Shasta Hanchett Park, San Jose

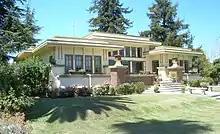
The historic Col House, designed in 1913 by Frank Delos Wolfe.

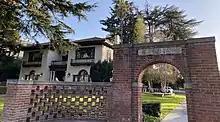
The historic Hester Park entry gate on The Alameda.

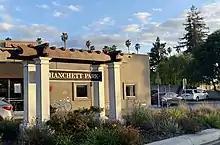
The historic Hanchett Park entry gate on The Alameda.

Hanchett Residence Park was developed beginning in 1907 by Lewis E. Hanchett on the site of the Agricultural Park amusement and exhibition grounds west of The Alameda. Hanchett provided electric streetlights, streetcar service, and a modern sewer system. The streets were laid out by John McLaren, supervisor and designer of Golden Gate Park in San Francisco, who located the utility poles in backyards to keep the sidewalks open and specified the trees to be planted 20 feet apart on each street. Most of the houses were built between 1915 and 1930 in Craftsman, Mission Revival, and Spanish eclectic styles; there are a few Prairie style houses and some Queen Anne style Victorian houses dating to before the development. Hanchett Park contains San Jose's greatest concentration of 1910–20 Craftsman houses.